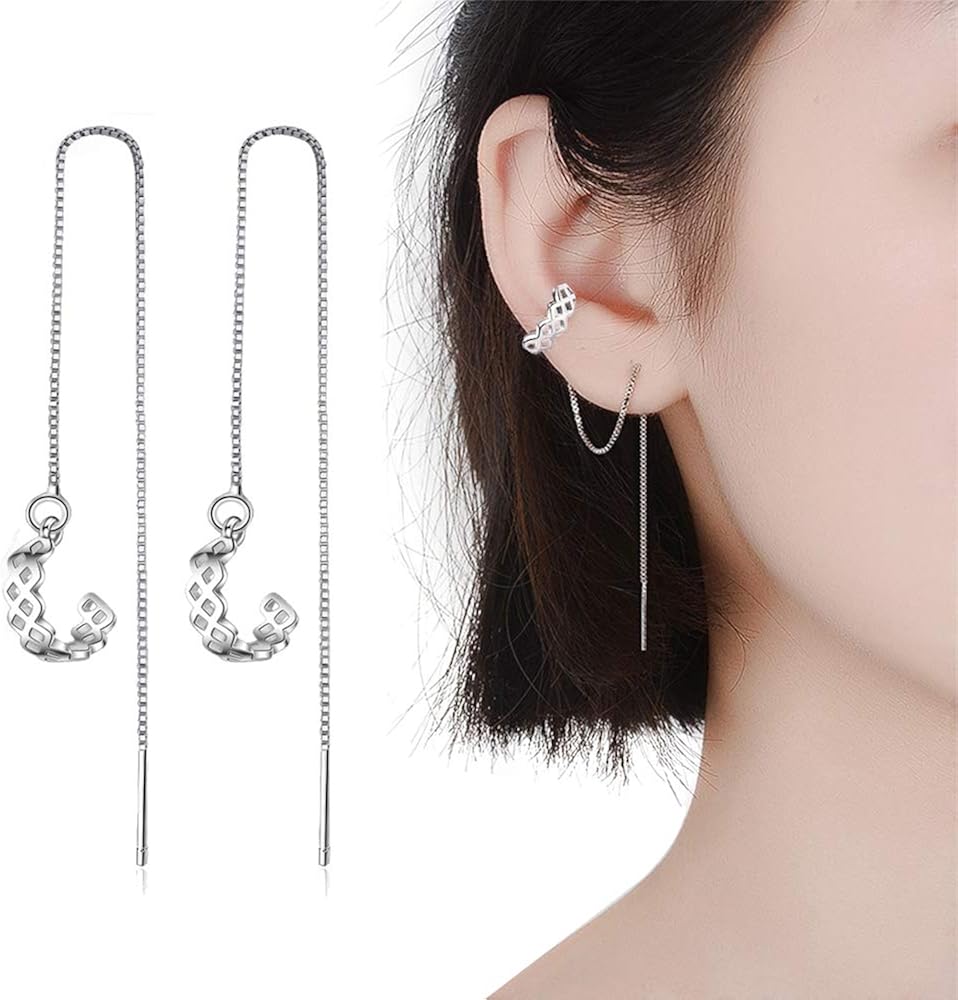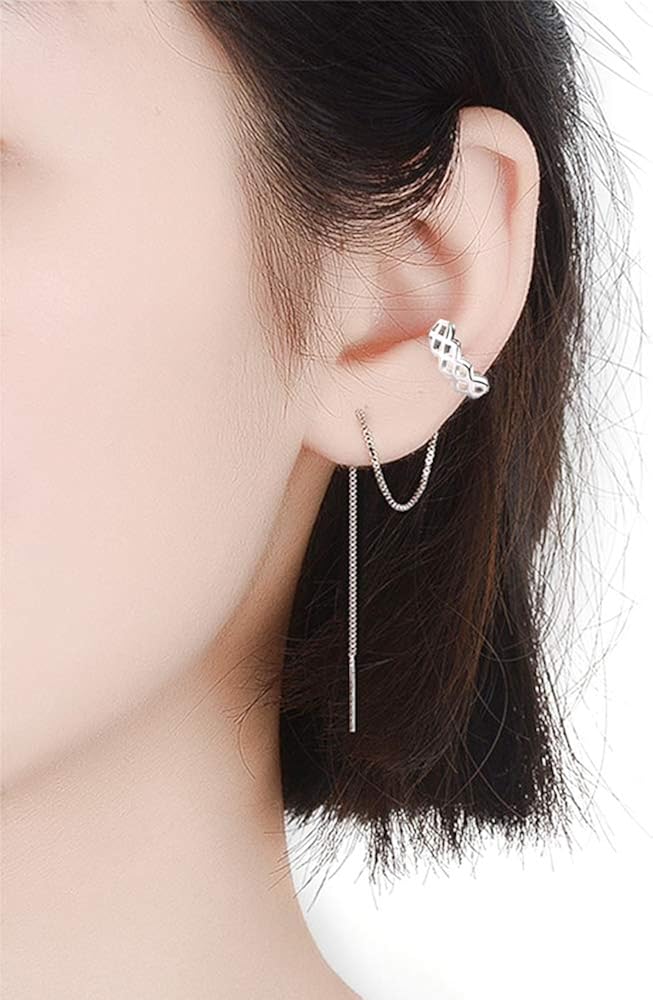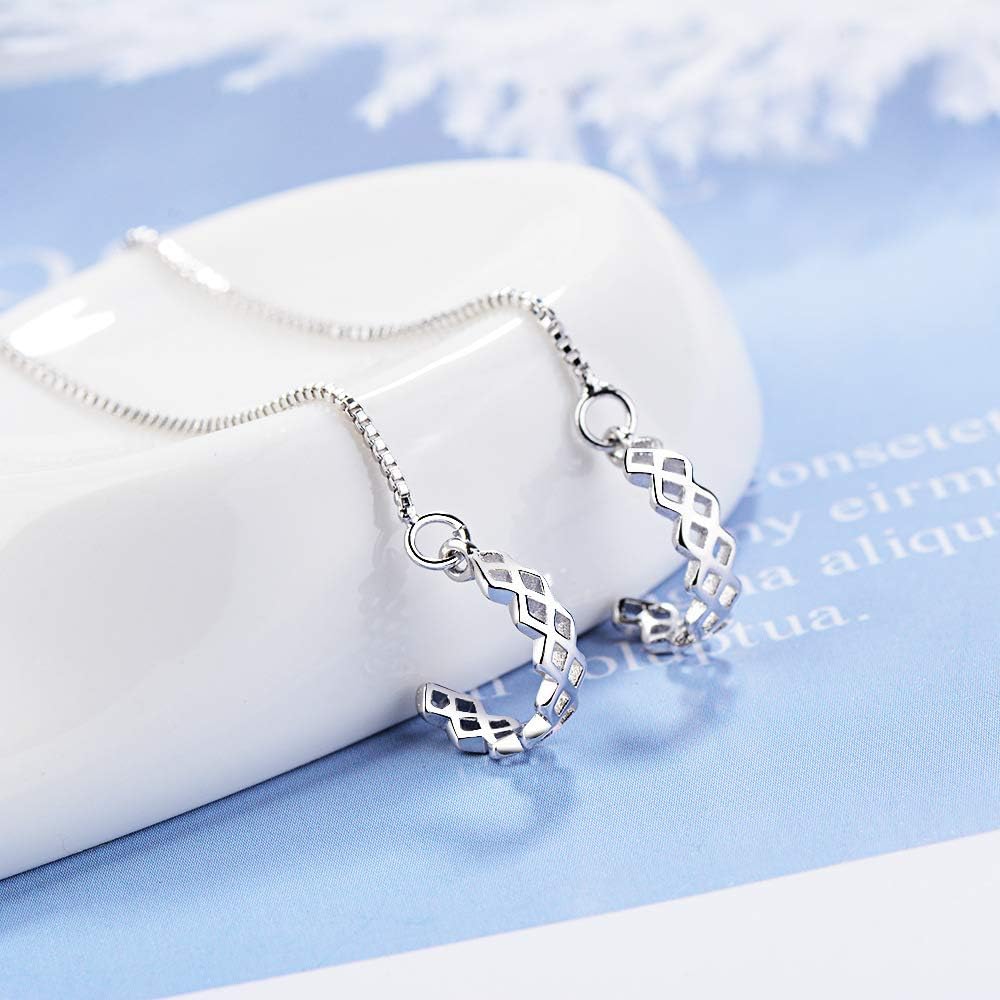
925 Sterling Silver Tassel Earrings Silver Wave Cuff Earrings Wrap for Women Threader Earrings (Grid)
Category: AMAZON FASHION
Tassel Earrings Silver Wave Cuff Earrings Wrap for Women Threader Earrings Vitaltyextracts concentrates on the inception of stylish design and super manufacturing process.We believes that each jewelry could add a uniquely feminine touch and you are shining on others mindA good choice as a gift for your friends.Ideal stylish accessory and decoration to match with any outfit.Suitable for going party, banquet or everyday wear.Jewelry Maintenance and Precautions1. Often wipe with a soft cloth make it often new.2. Laundry bathing should be timely to remove all kinds of jewelry, to prevent jewelry case alkali products.3. Avoid contact with hairspray, perfume, skin care products together.4. When not wearing, be sure to thoroughly dried before storage to be placed, in order to avoid moisture to make them lose their luster.Please Note:1. Size indicated in the pictures.Please allow slight difference in size due to hand-measuring. 2. Due to differences between monitor displays, actual color may vary slightly from image.3. 100% Money-back satisfaction guarantee. Any question, pls feel free to contact us
Features: Tassel Earrings Silver Wave Cuff Earrings Wrap for Women Threader Earrings | Perfect gift for your sister wife or mom, a good choice as a gift for your friends | Suitable for going party, banquet or everyday wear.certain subtle elegance | Perfect match for various of occasions, birthday, Valentine's Day, an anniversary | 100% Money-back satisfaction guarantee. Any question, pls feel free to contact us